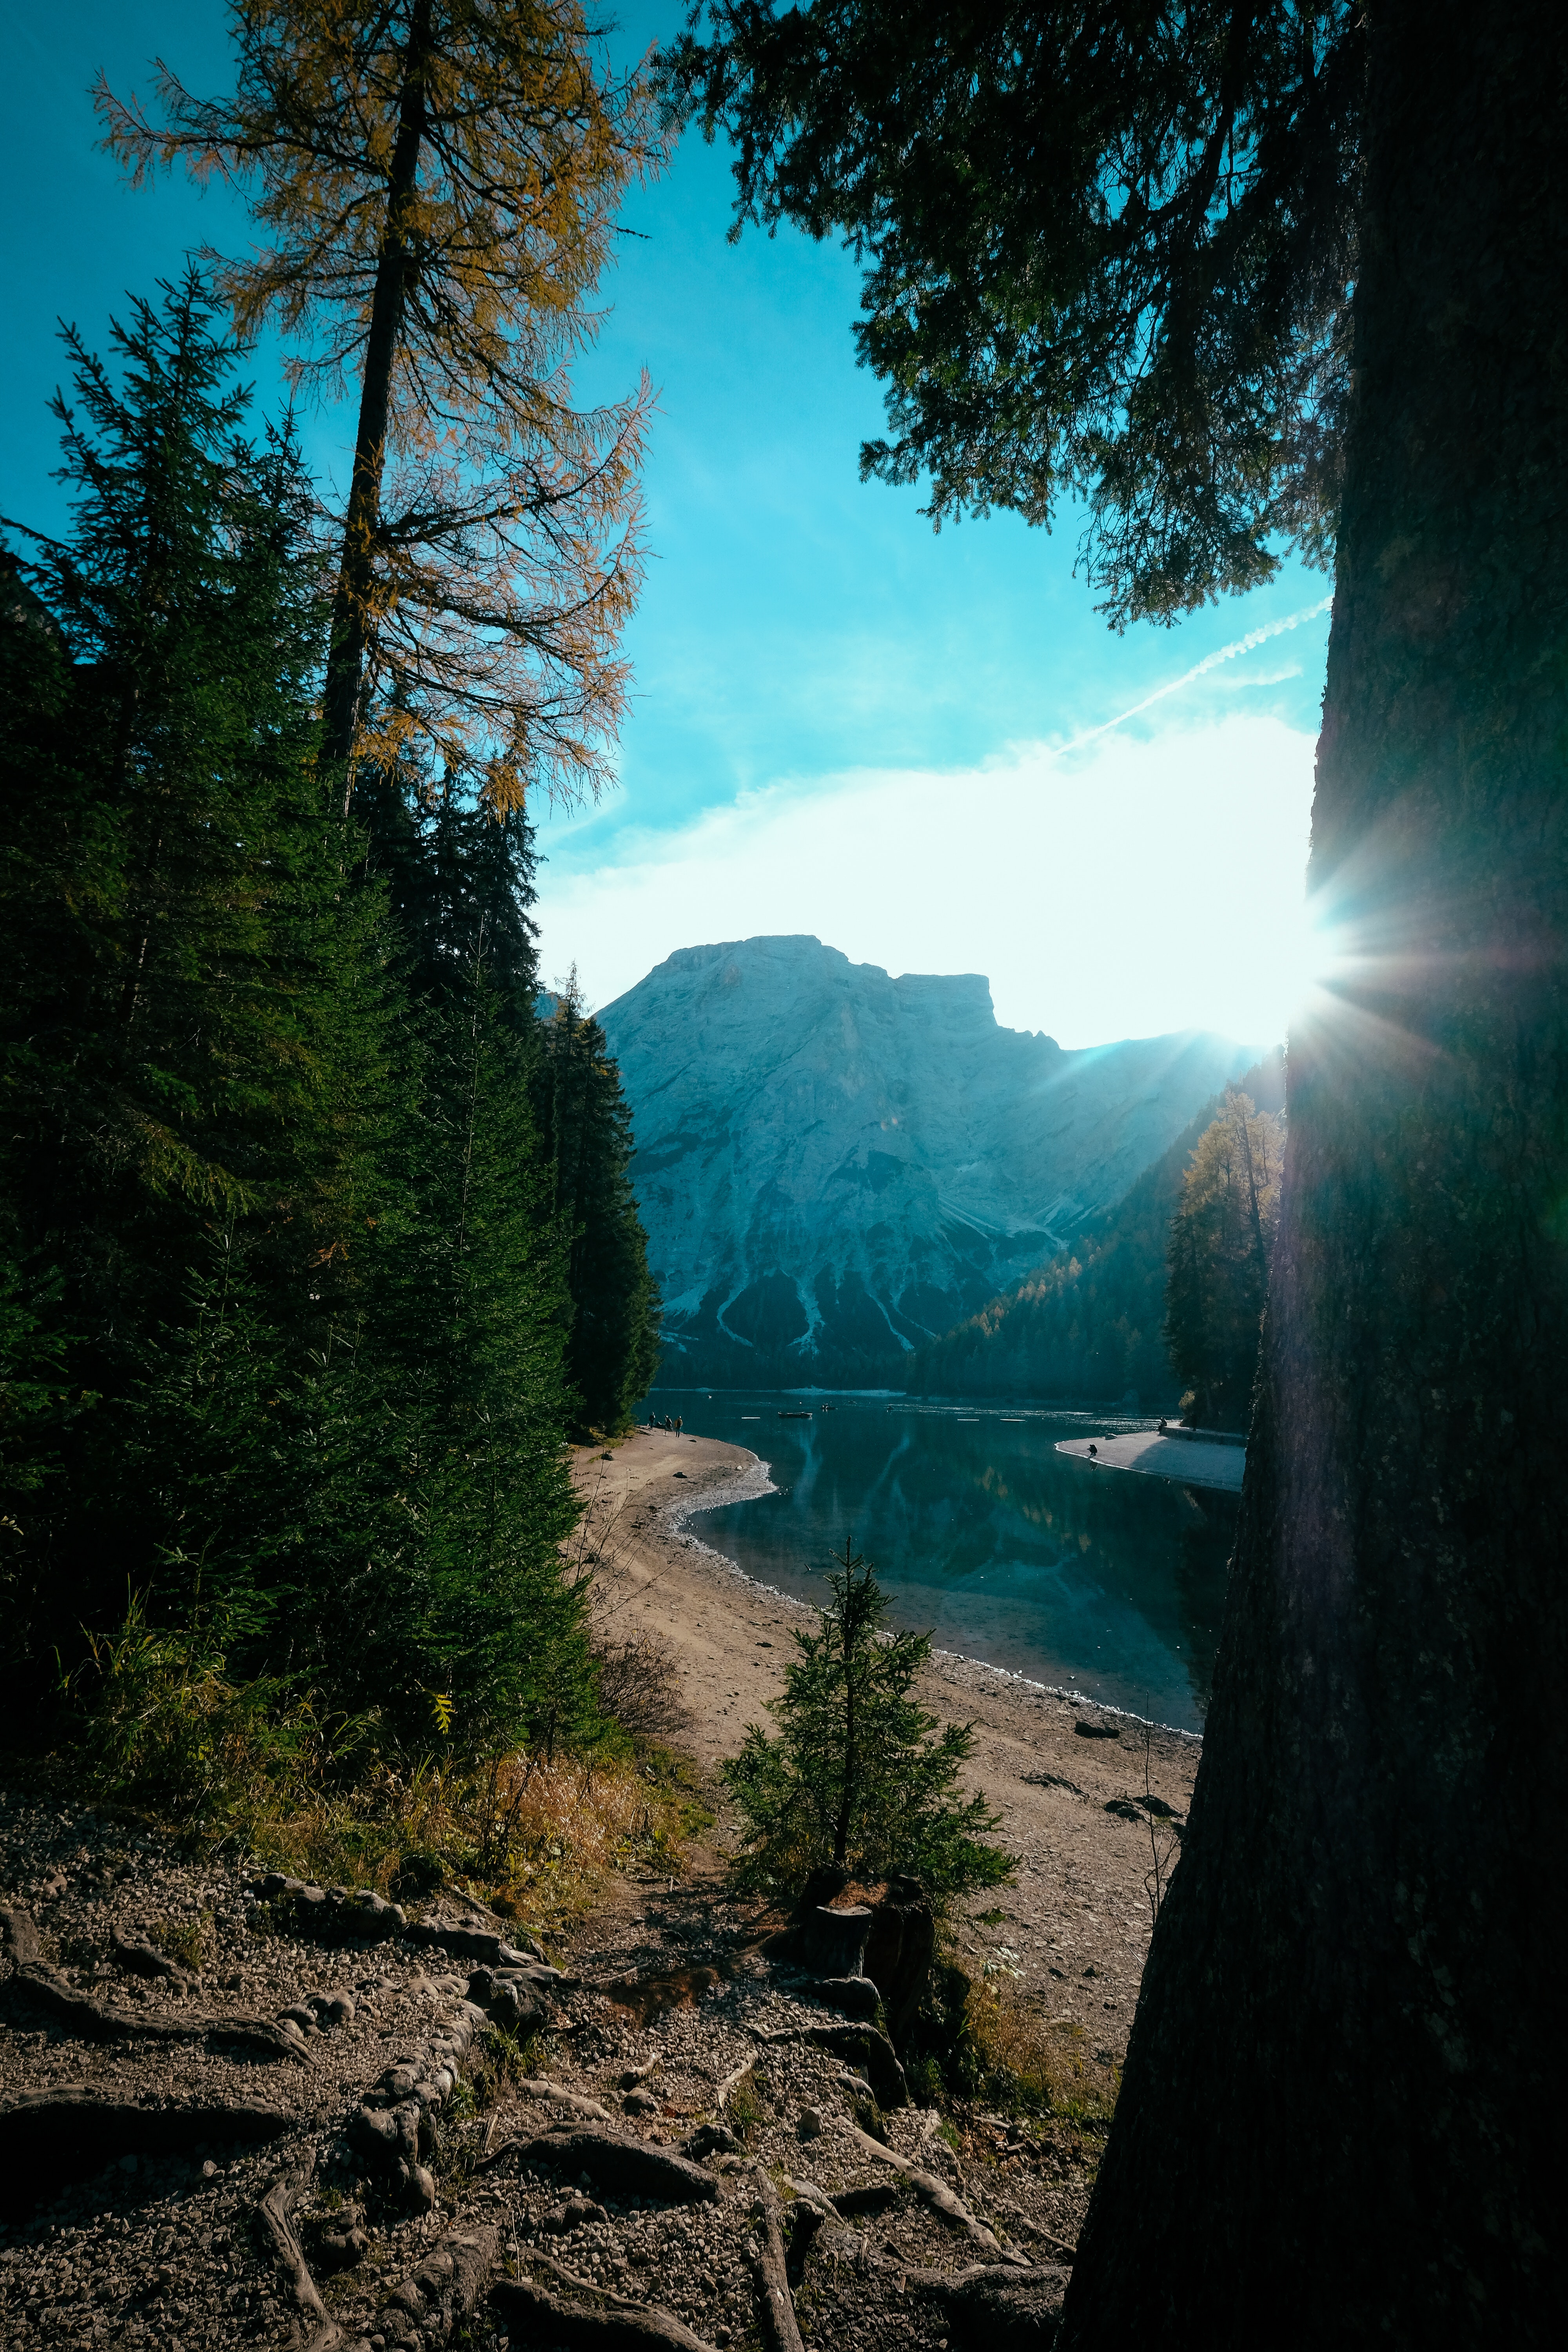
nature, water, wilderness, sky, tree, woody plant, mountain, river, reflection, lake, national park, forest, landscape, sunlight, terrain, plant, highland, mount scenery, cloud, mountain range, watercourse, hill, rock